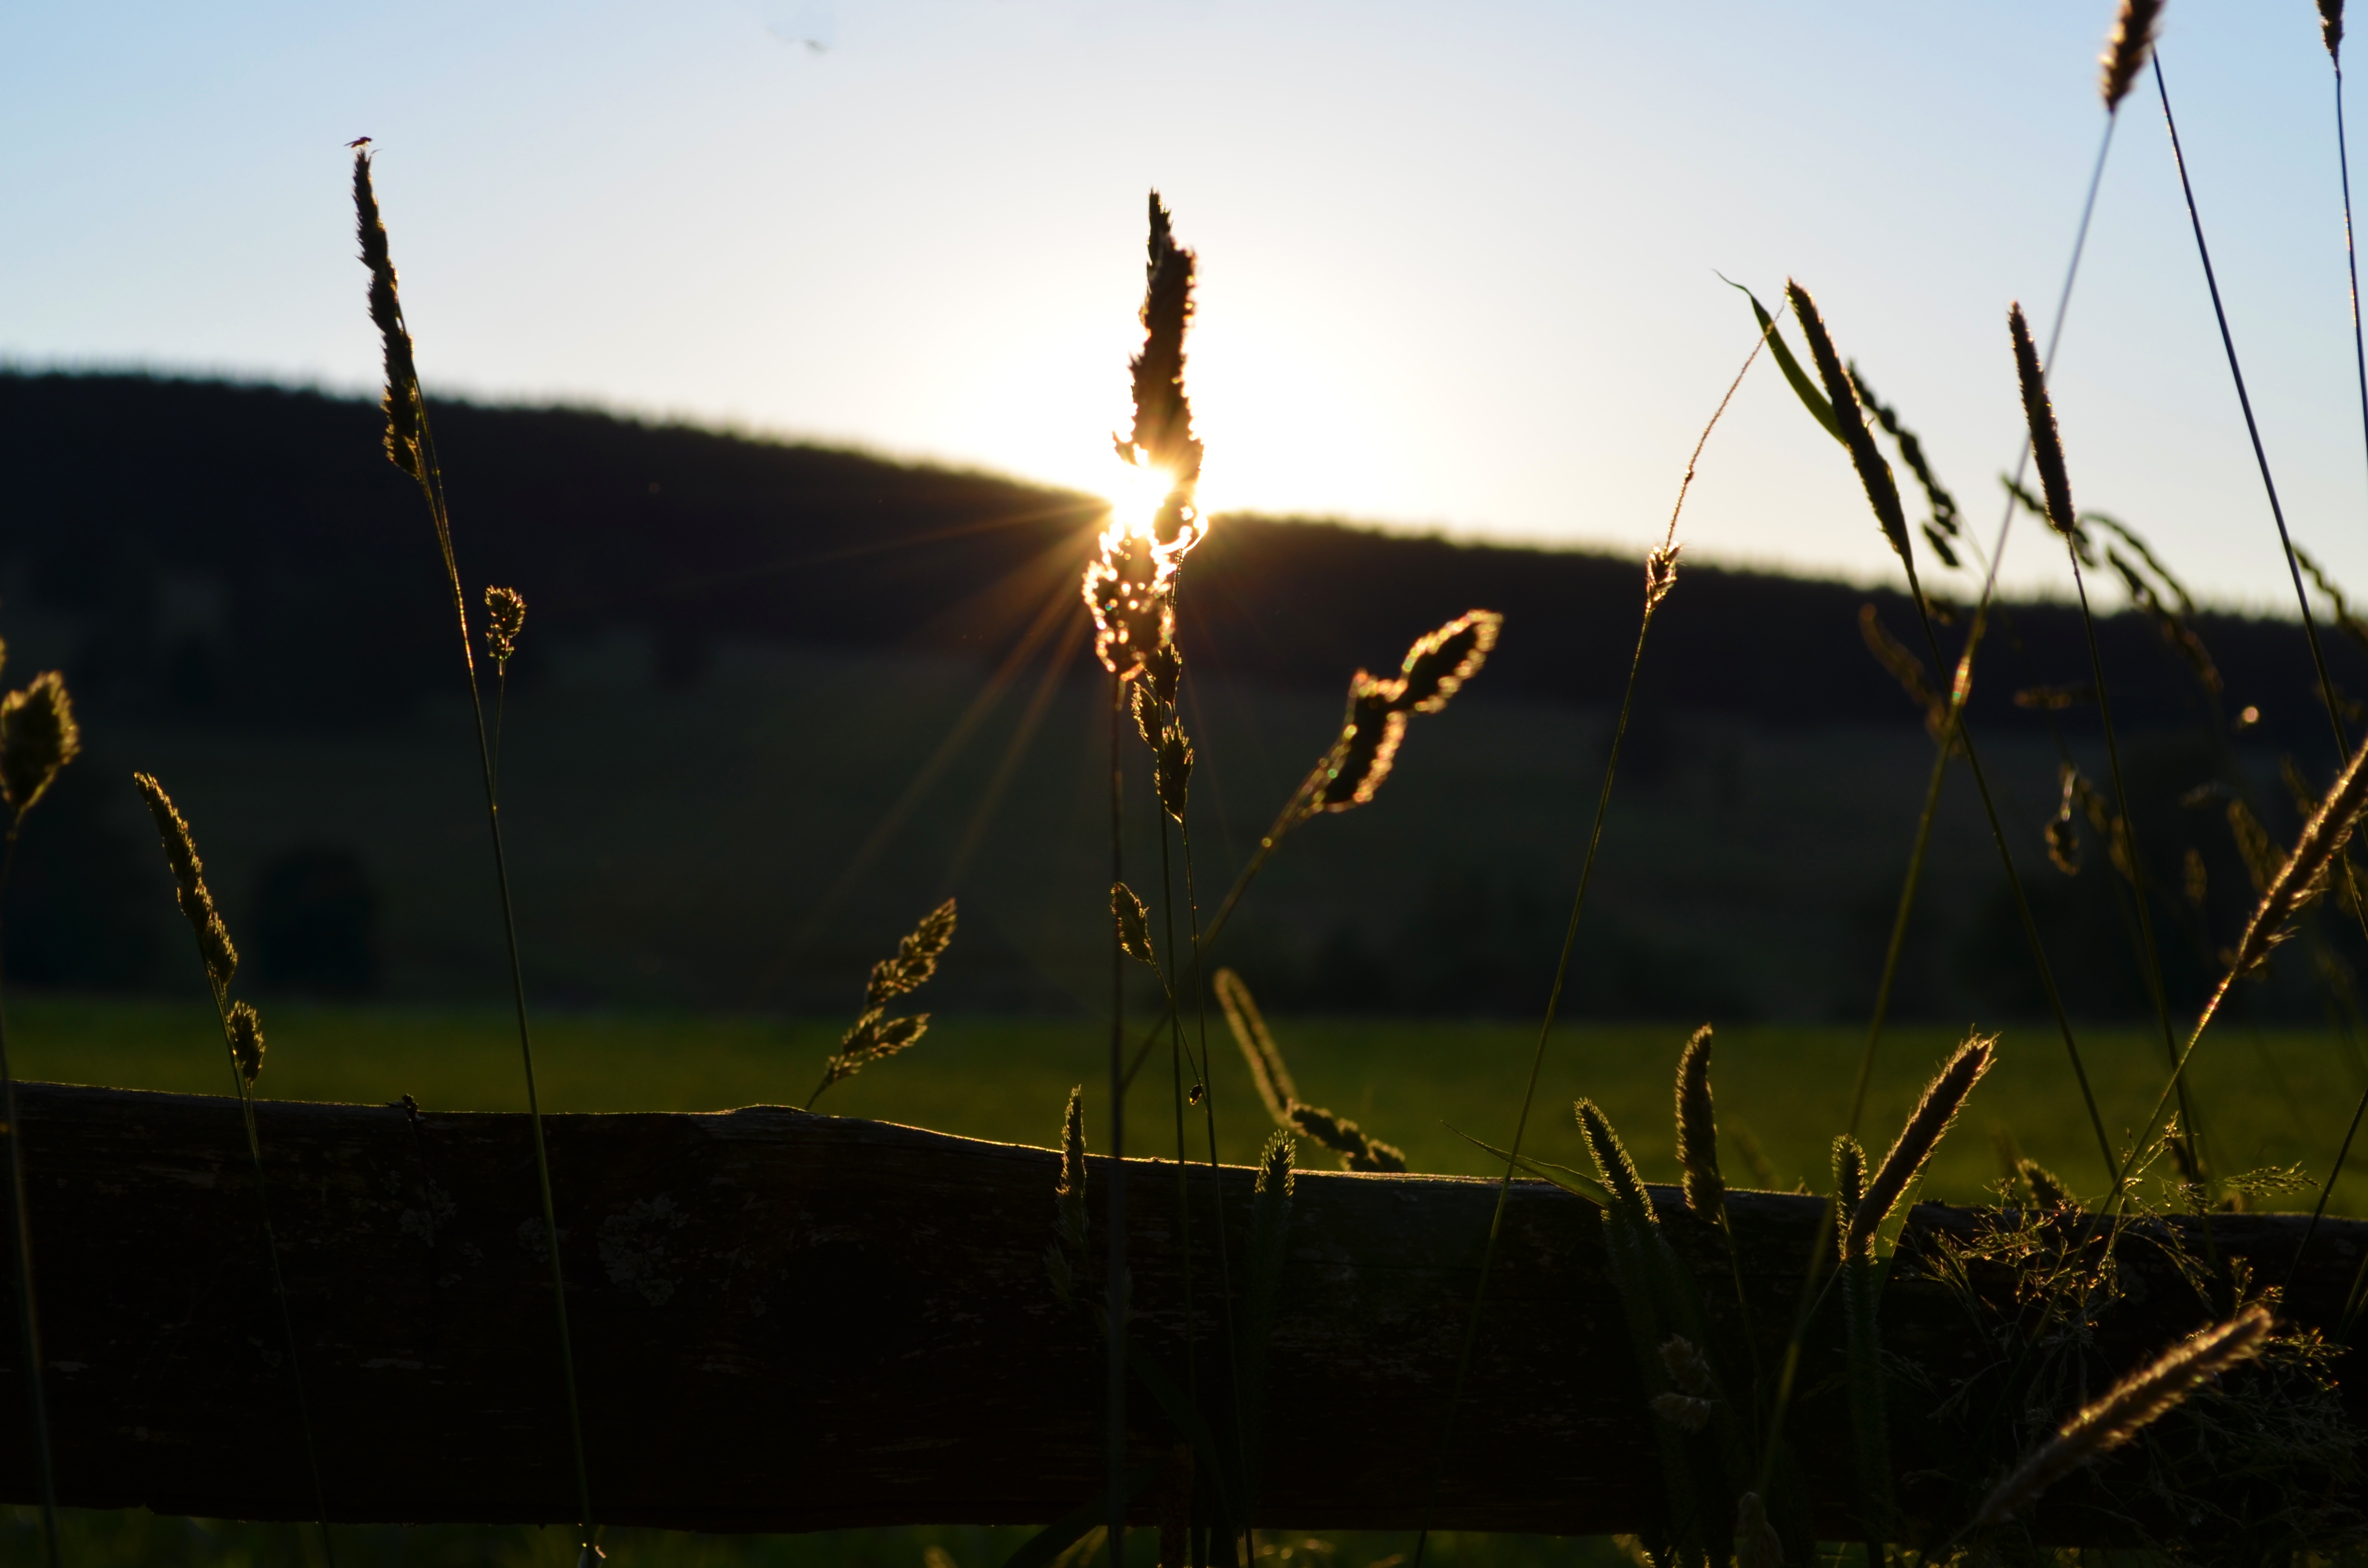
landscape, water, nature, grass, light, cloud, plant, sun, sunset, sunlight, morning, flower, wind, summer, evening, reflection, umava